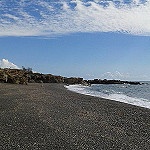
Label: sea